Describe the emotion expressed in this image:  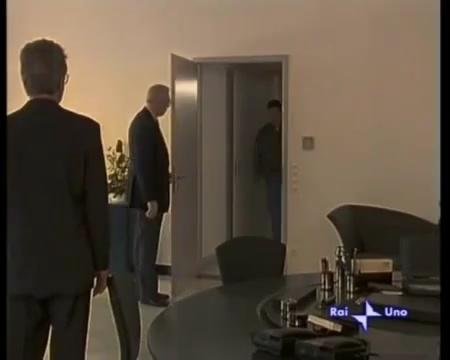
This person displays Pain, valence and arousal with low intensity.